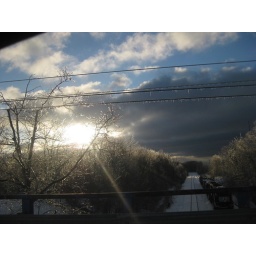
Took this in the car on my way home from work!